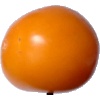
Label: Tomato Yellow 1